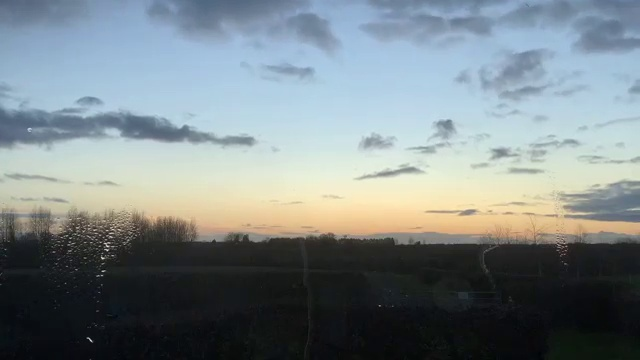
Fire: no
Smoke: no